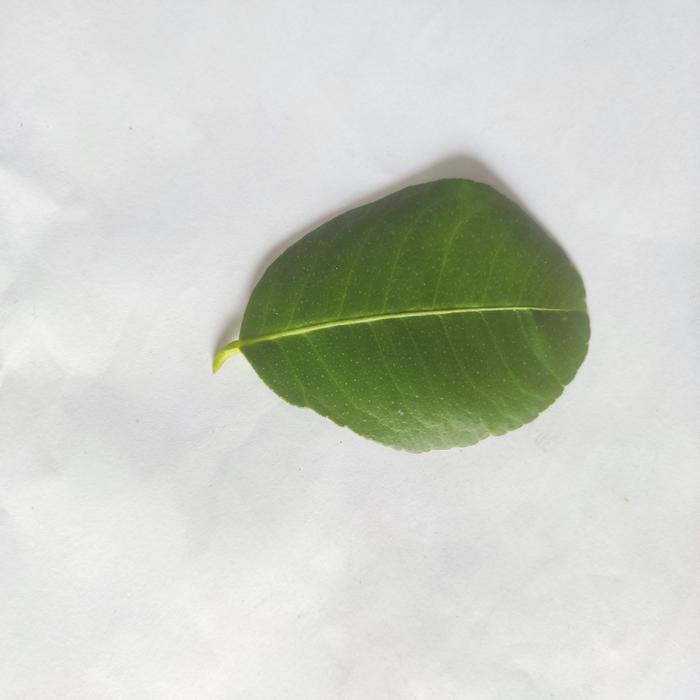
Crop: Lemon
Leaf condition: Healthy_Leaf